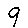
Label: 9